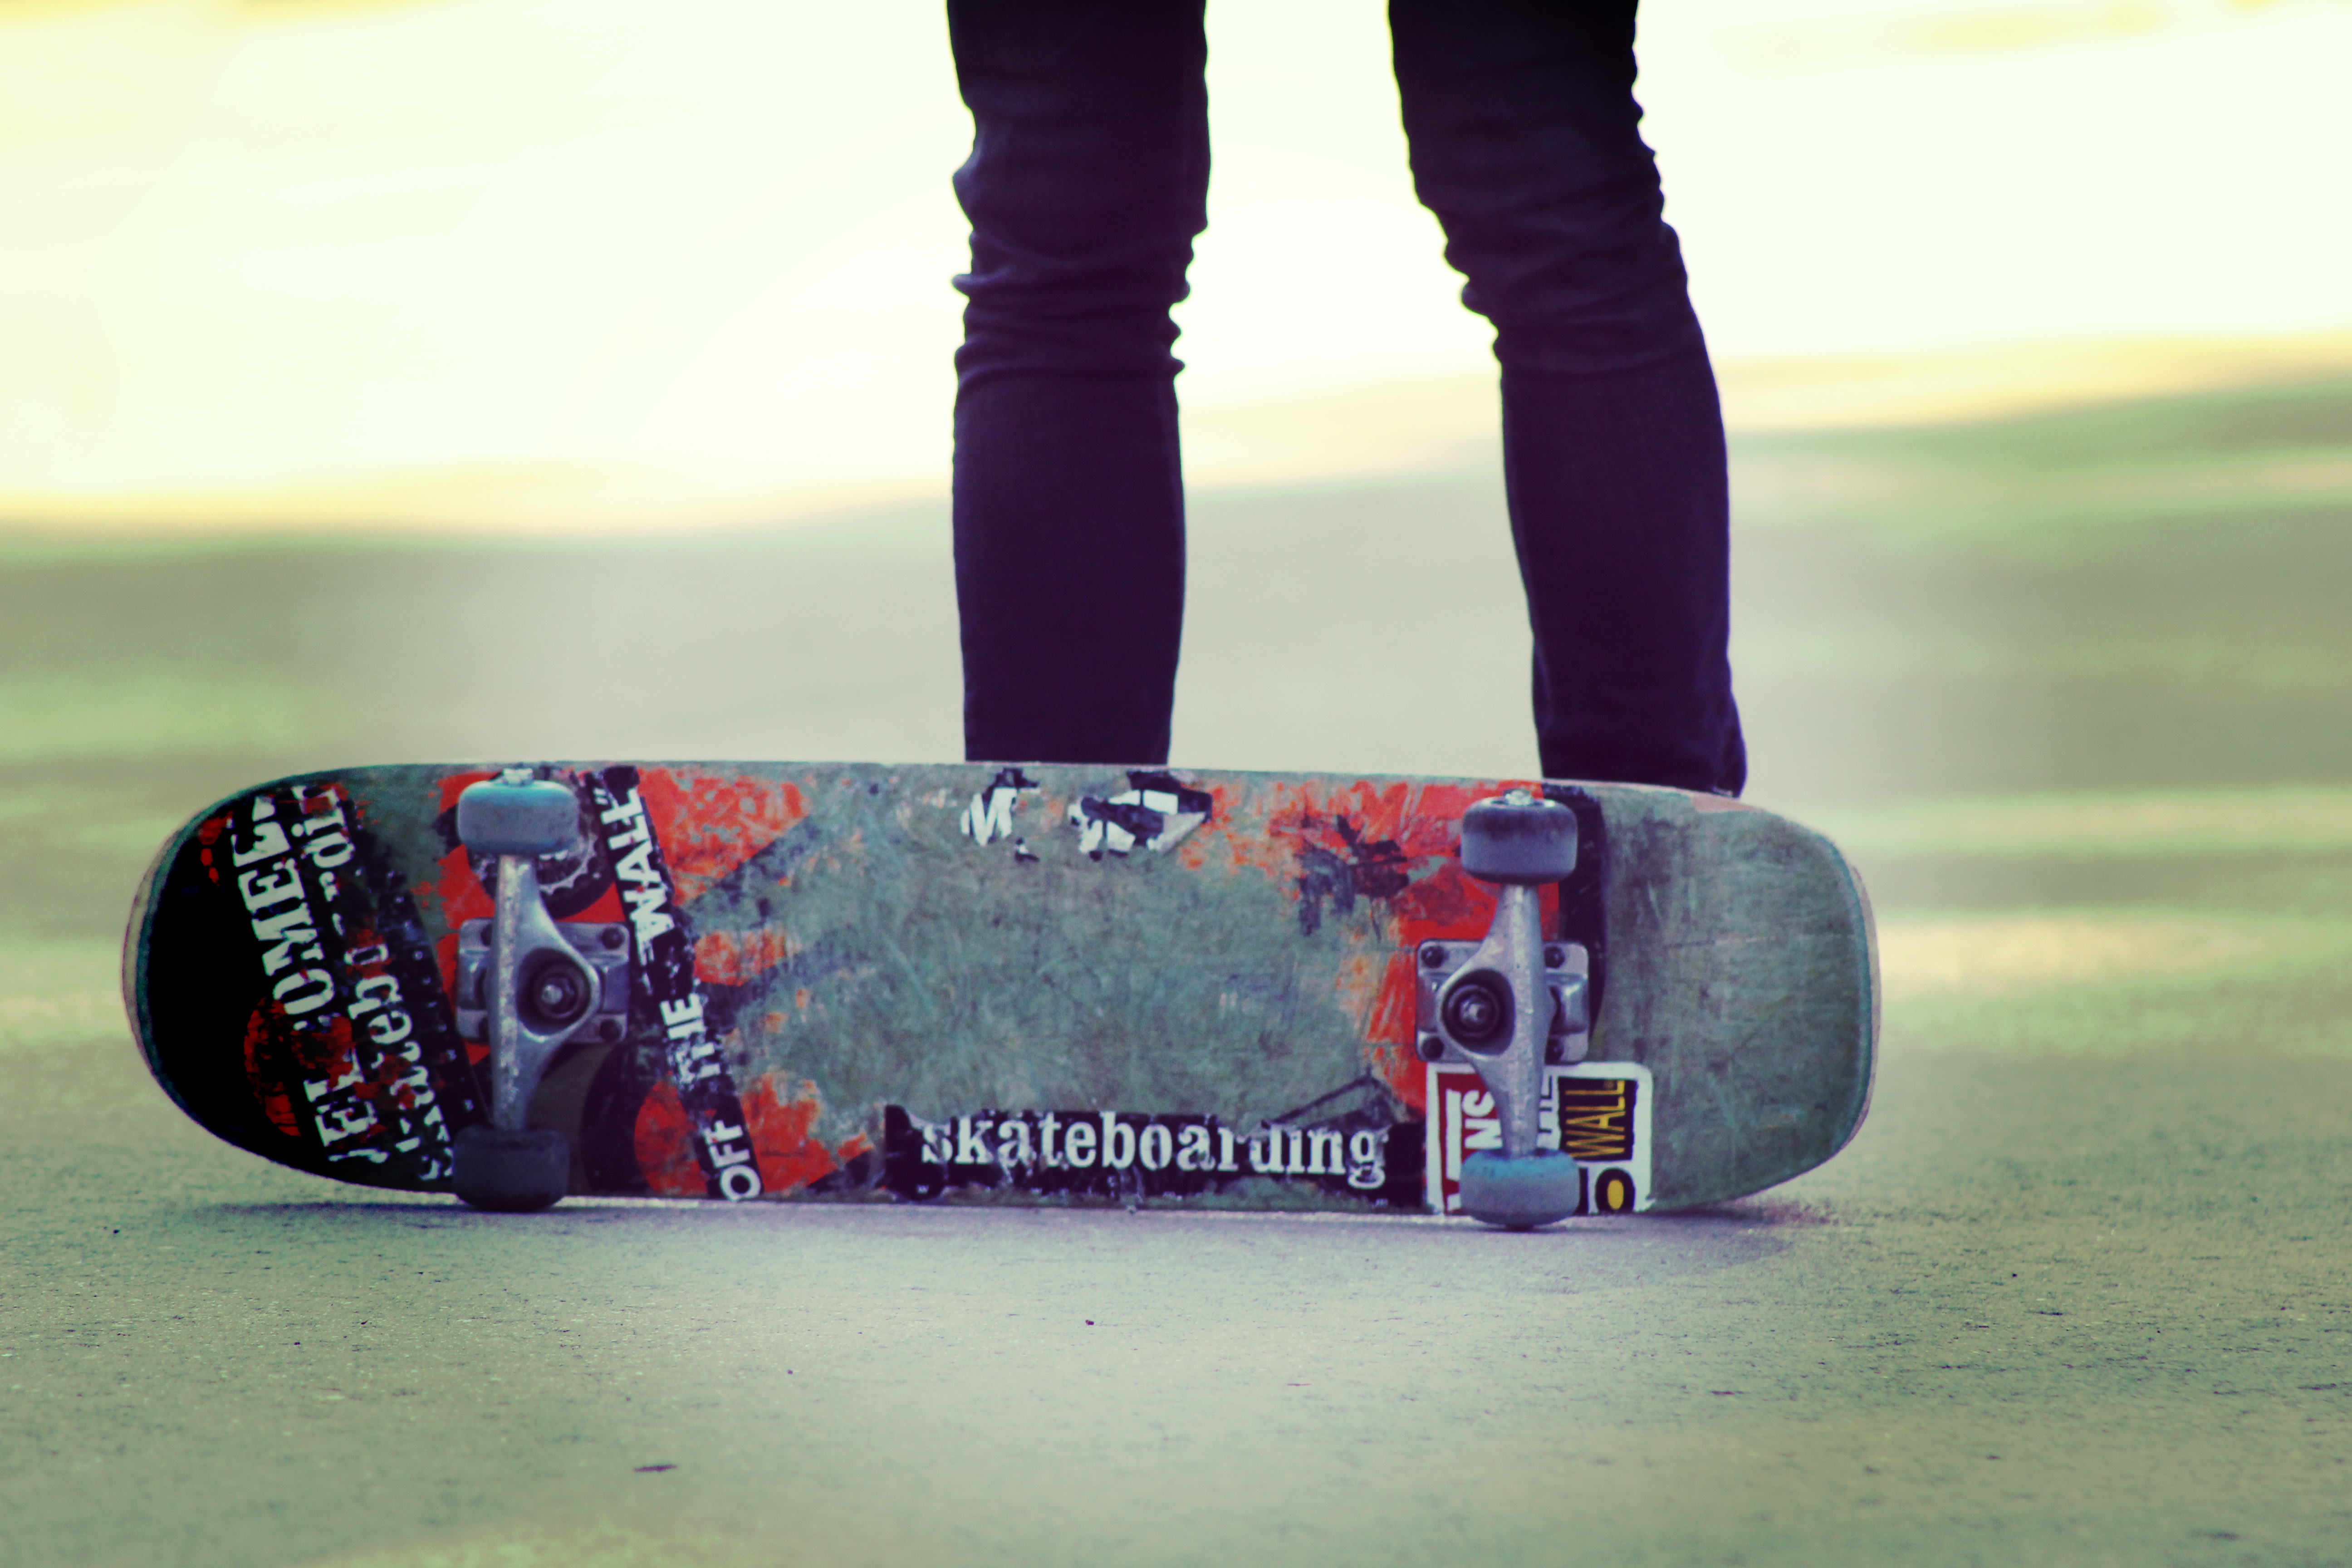
table, people, wood, sun, sport, street, skateboard, city, urban, asphalt, young, youth, color, park, surfboard, fashion, blue, exercise, snowboard, lifestyle, graffiti, healthy, sports equipment, longboard, capital, sunny, district, girls, spain, rebel, fun, scooter, boys, adolescence, madrid, footwear, wheels, roll, skater, bands, risk, teens, bless you, gang, challenge, soledad, rebellion, slippers, compete, puberty, extreme sports, means of transport, sporting event, flexible, young parque del retiro, ollie, skateboarding equipment and supplies, surfing equipment and supplies